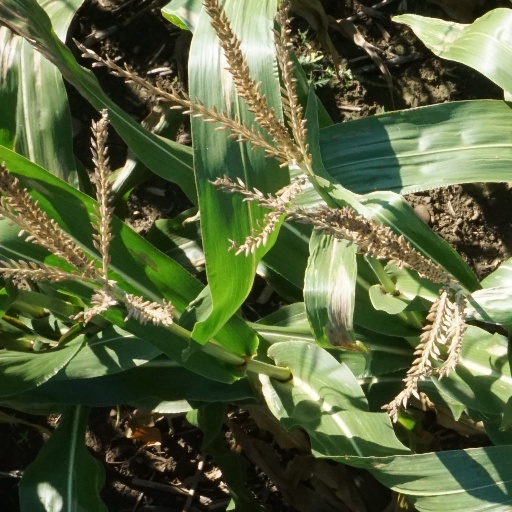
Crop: maize; corn